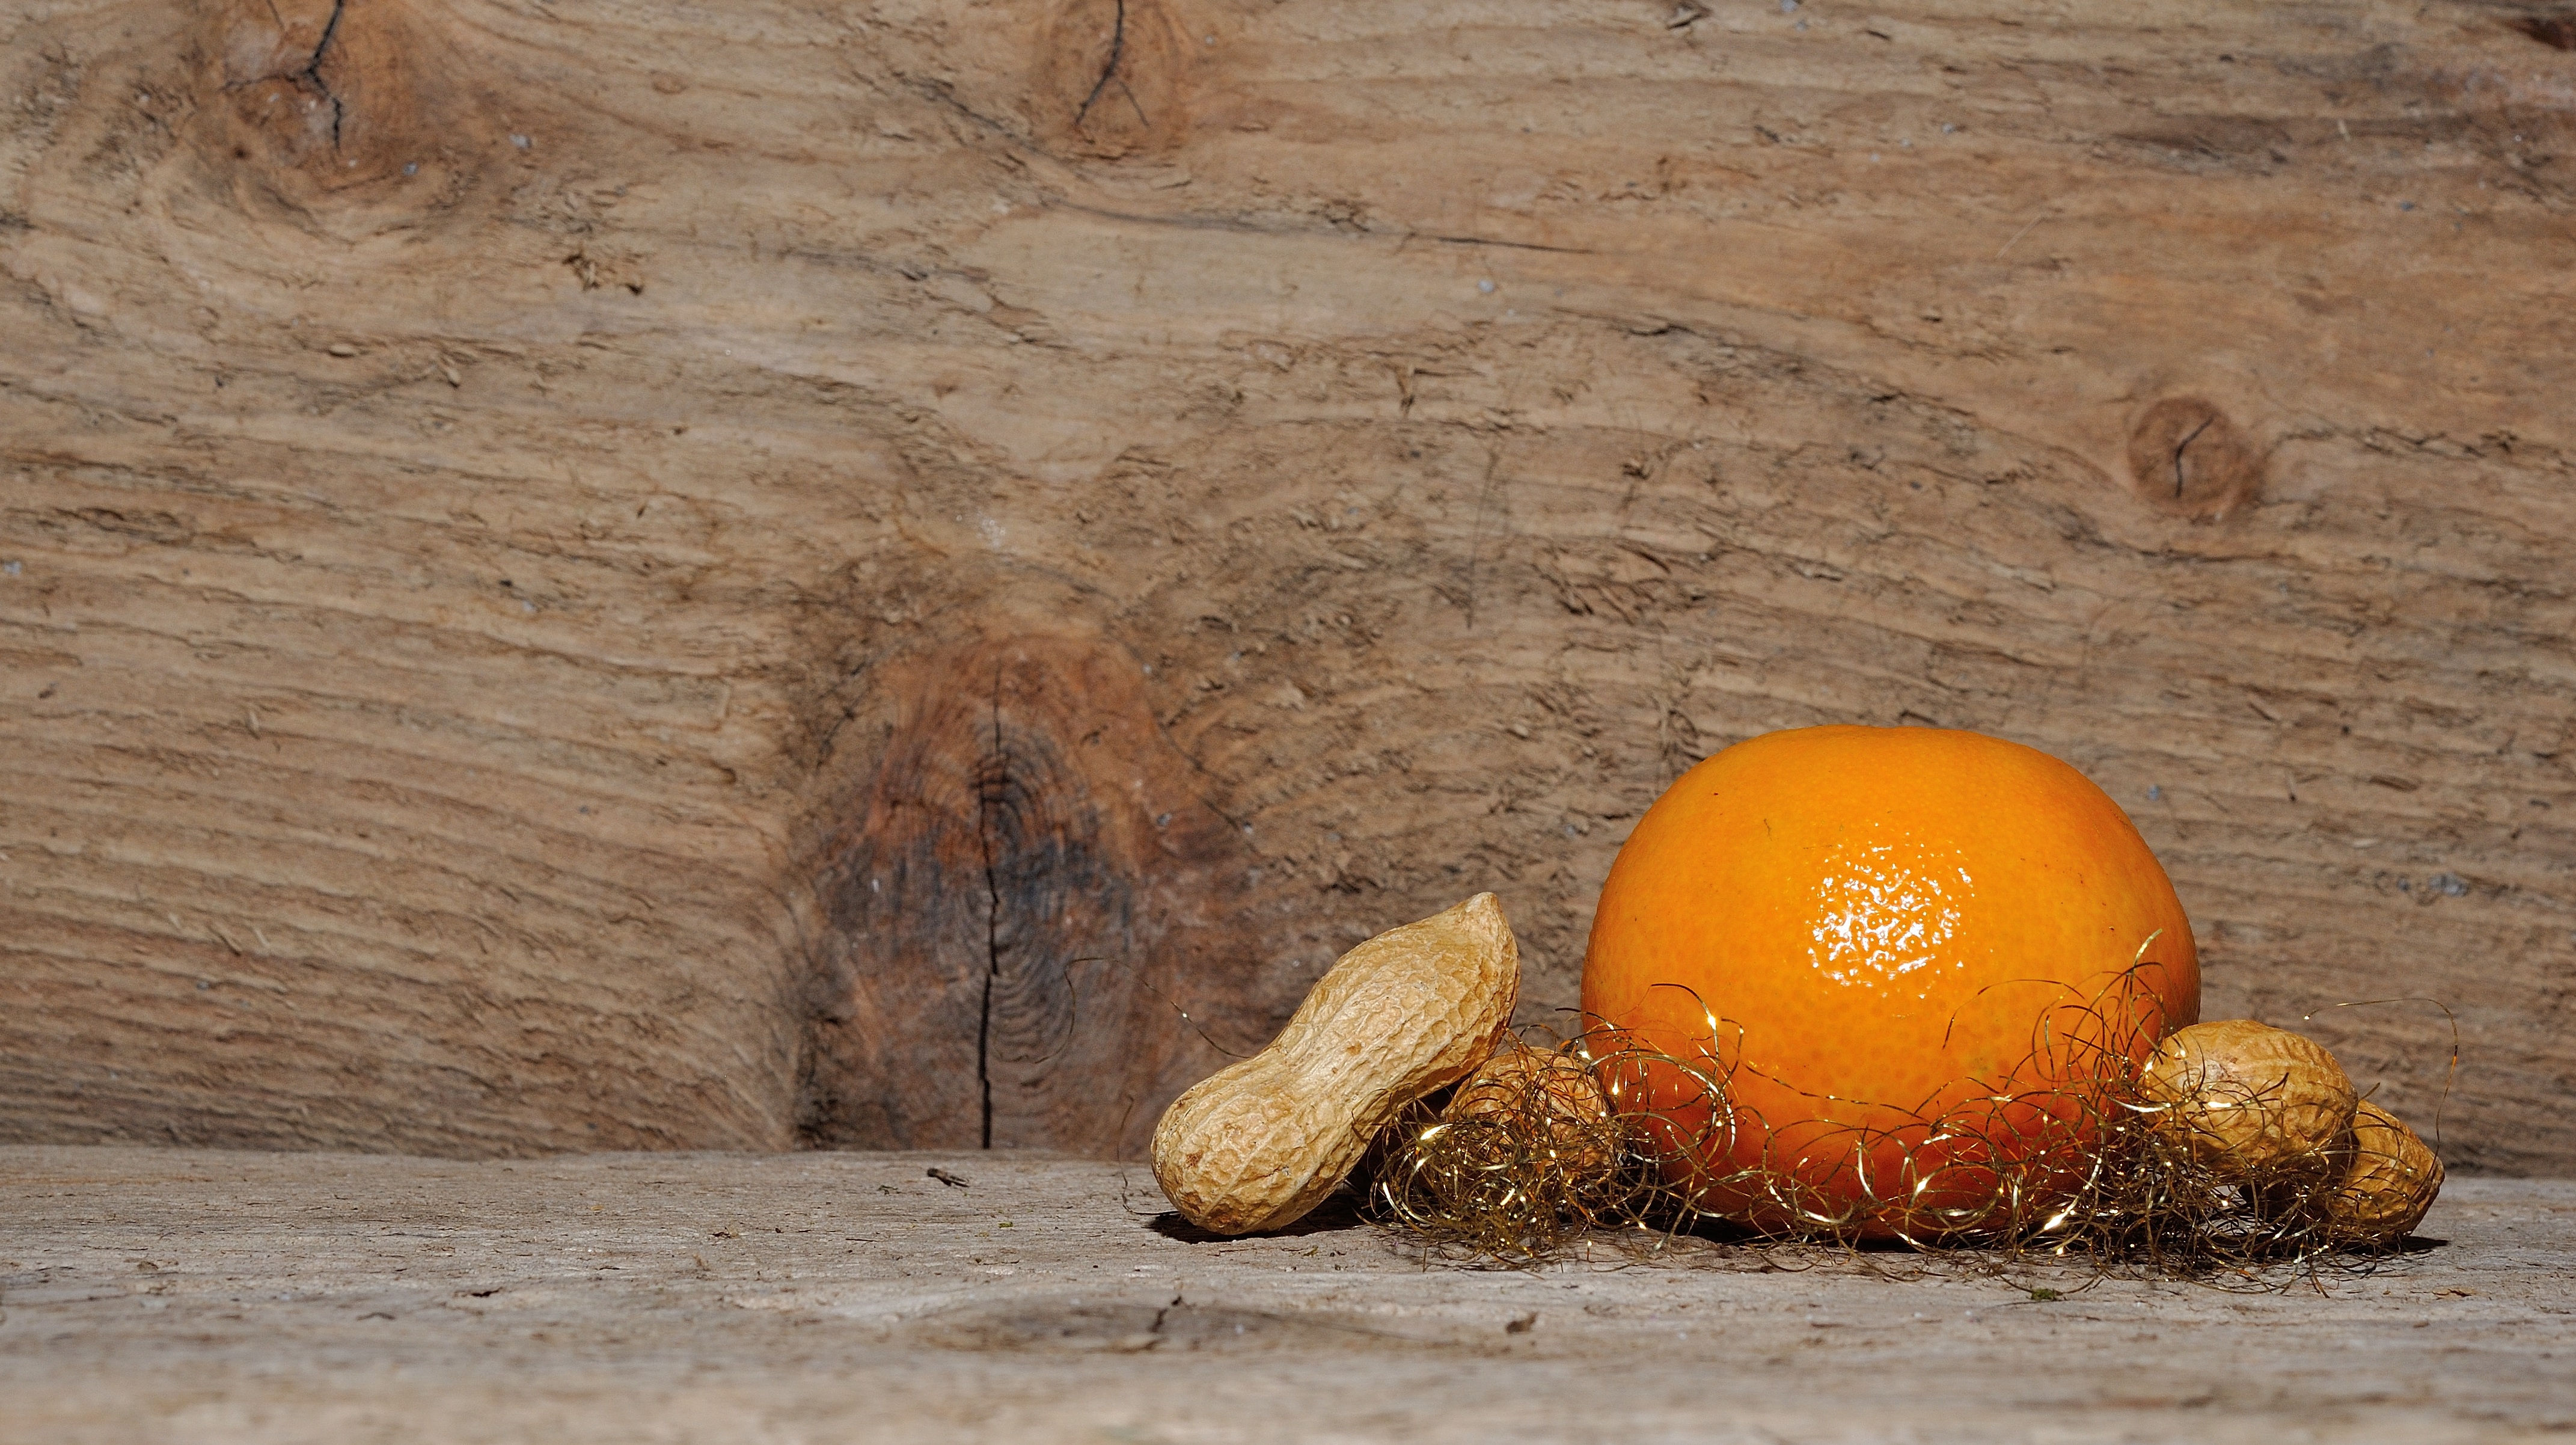
wood, decoration, produce, christmas, deco, nuts, background, mandarin, peanuts, macro photography